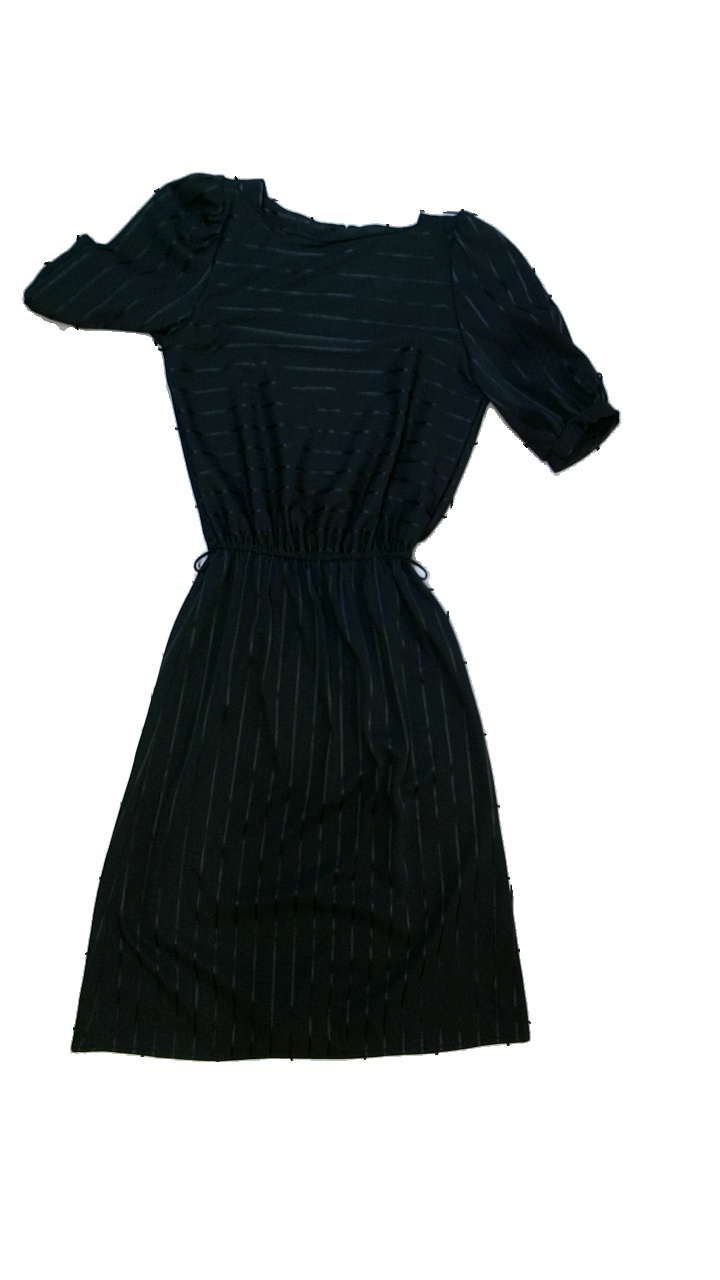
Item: Dress (Ladies)
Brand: H&m
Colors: Black
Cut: Regular, C-collar
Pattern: Striped
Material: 100% polyester
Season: All
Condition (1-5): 4
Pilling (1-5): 4
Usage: Reuse
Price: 50-100